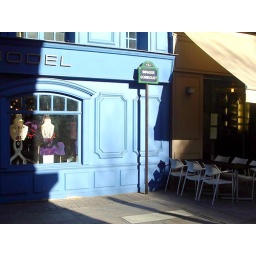
Paris, blue wall near Garnier Opera